Yuliia Sachuk

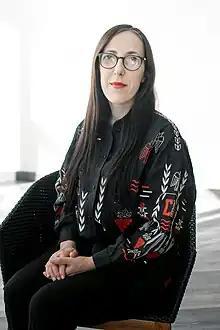
Yuliia Sachuk in 2023

Yuliia Mykolaiivna Sachuk (born 25 April 1982) is a Ukrainian activist for the rights of the disabled people. She is the co-founder and president of "Fight For Right", an organization of people with disabilities. Sachuk was honored as one of the BBC 100 Women in 2022.